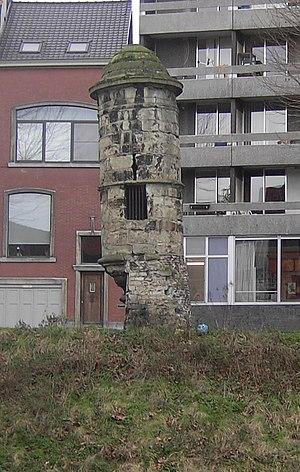
Cette page regroupe l'ensemble des monuments classés de la ville de Gand.